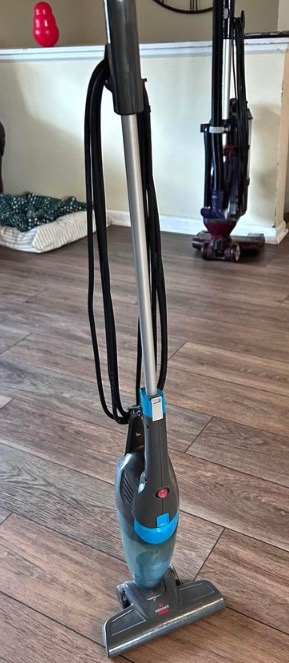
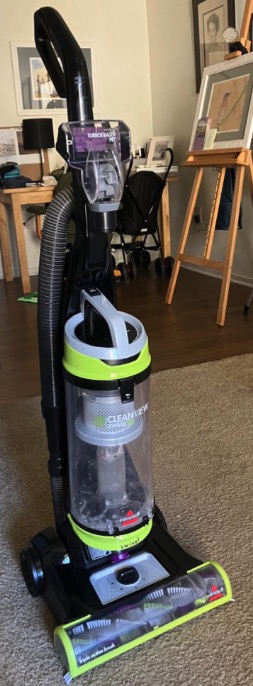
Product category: items_vacuum
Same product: no